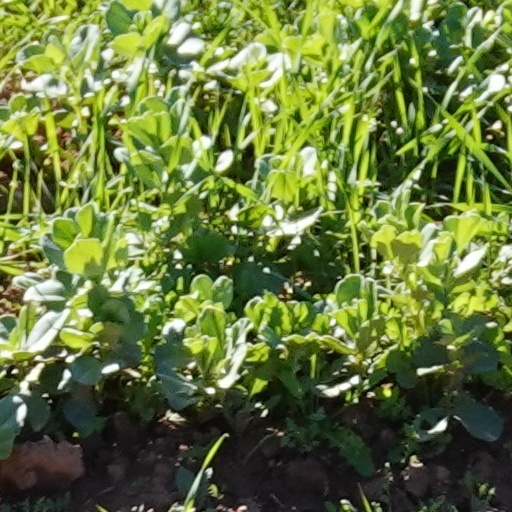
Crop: wheat